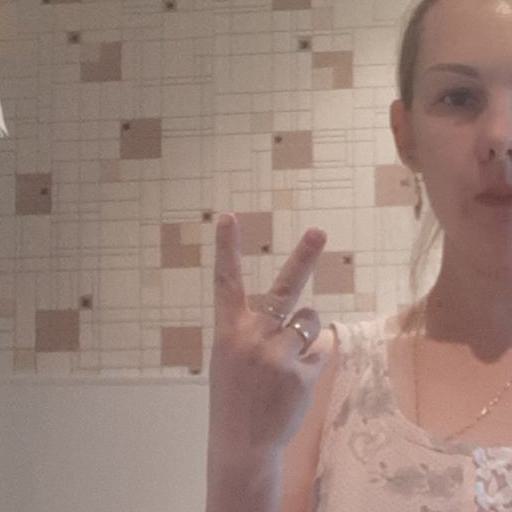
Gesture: peace_inverted